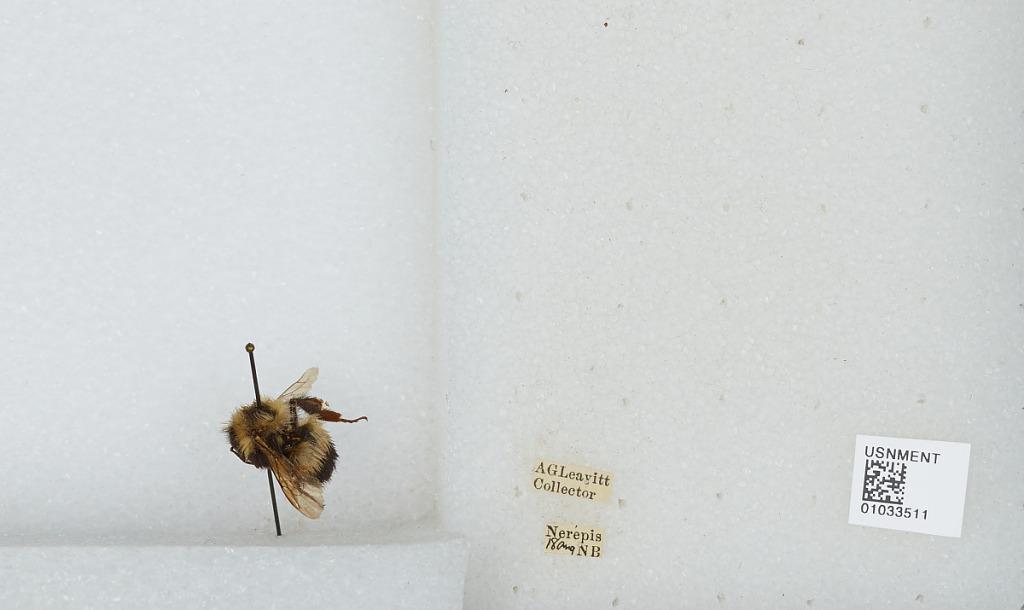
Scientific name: Bombus (Pyrobombus) vagans vagans Smith
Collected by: A. Leavitt
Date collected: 1918-8-
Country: Canada
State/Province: New Brunswick
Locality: Nerepis
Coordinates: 45.3969, -66.3072